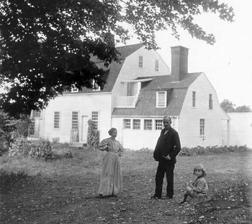
Building: Louis St. Gaudens House and Studio
Country: United States of America
Year built: 1902
Historic house in New Hampshire, United States United States historic place Louis St. Gaudens House and Studio U.S. National Register of Historic Places Louis, Annetta, and Paul Saint-Gaudens stand in front of their home in Cornish, N.H. Show map of New Hampshire Show map of the United States Location Dingleton Hill and Whitten Rds., Cornish, New Hampshire Coordinates 43°30′1″N 72°20′51″W / 43.50028°N 72.34750°W / 43.50028; -72.34750 Area 7 acres (2.8 ha) Built 1902 ( 1902 ) Architect Johnson, Moses NRHP reference No. 72000111 Added to NRHP November 15, 1972 The Louis St. Gaudens House and Studio was a historic house at Dingleton Hill and Whitten Roads in Cornish, New Hampshire .  The 2 + 1 ⁄ 2 -story gambrel-roofed wood-frame structure was designed by Moses Johnson and built in 1793–94 at the Shaker village in Enfield, New Hampshire .  At that site the building served as the main meeting space for the Shakers, with a main meeting space on the ground floor, offices on the second floor, and guest living quarters in the attic space.  The building was similar in construction to buildings designed by Johnson for the Shaker villages in Canterbury, New Hampshire and Sabbathday Lake, Maine . The Shakers stopped using the building in 1893, and sold it in 1902 to sculptors Louis St. Gaudens and Annetta Johnson Saint-Gaudens .  The St. Gaudens had the building disassembled and moved to its present location, making a number of alterations to it in the process.  Due to rot in some framing members, the building was shortened by 8 feet (2.4 m), and a porch was cut into one side.  One of the two main entrance doors was relocated to the side of the building, and dormers were added to enlarge the attic space.  The lower floors were divided into a living space (living room below, bedrooms above) and a two-story studio space.  A 1 + 1 ⁄ 2 -story ell was added in 1904. In addition to the sculptural studio, Annetta and her son, Paul, operated a pottery kiln, known as "Orchard Kiln" on the property. St. Gaudens was brother to Augustus St. Gaudens , who was a leading figure in the Cornish Art Colony that flourished in the early 20th century, and whose own Cornish property is now a National Historic Site and National Historic Landmark .  This property was occupied by St. Gaudens and his wife until their deaths in the 1950s, and then by their son Paul , a potter . Original Enfield Shaker Meetinghouse; Enfield, New Hampshire The house was listed on the National Register of Historic Places in 1972. It was destroyed by fire in 1980. See also National Register of Historic Places listings in Sullivan County, New Hampshire References